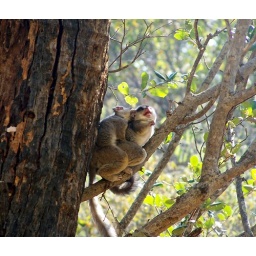
Raptors View, HoedspruitThis is something I have never seen beforeThis couple have made a nest in the tree by the kitchen